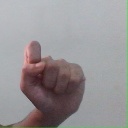
अक्षर: घ